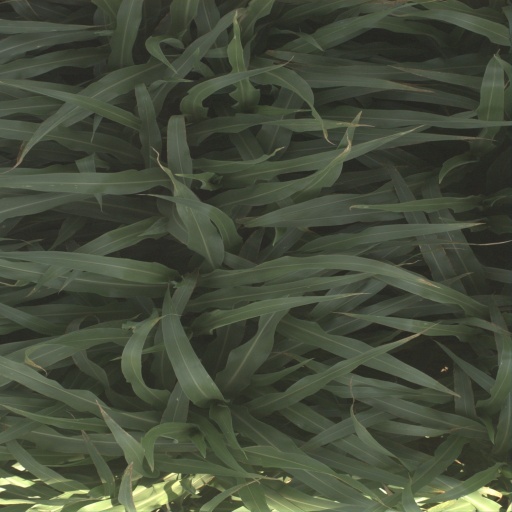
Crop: sorghum